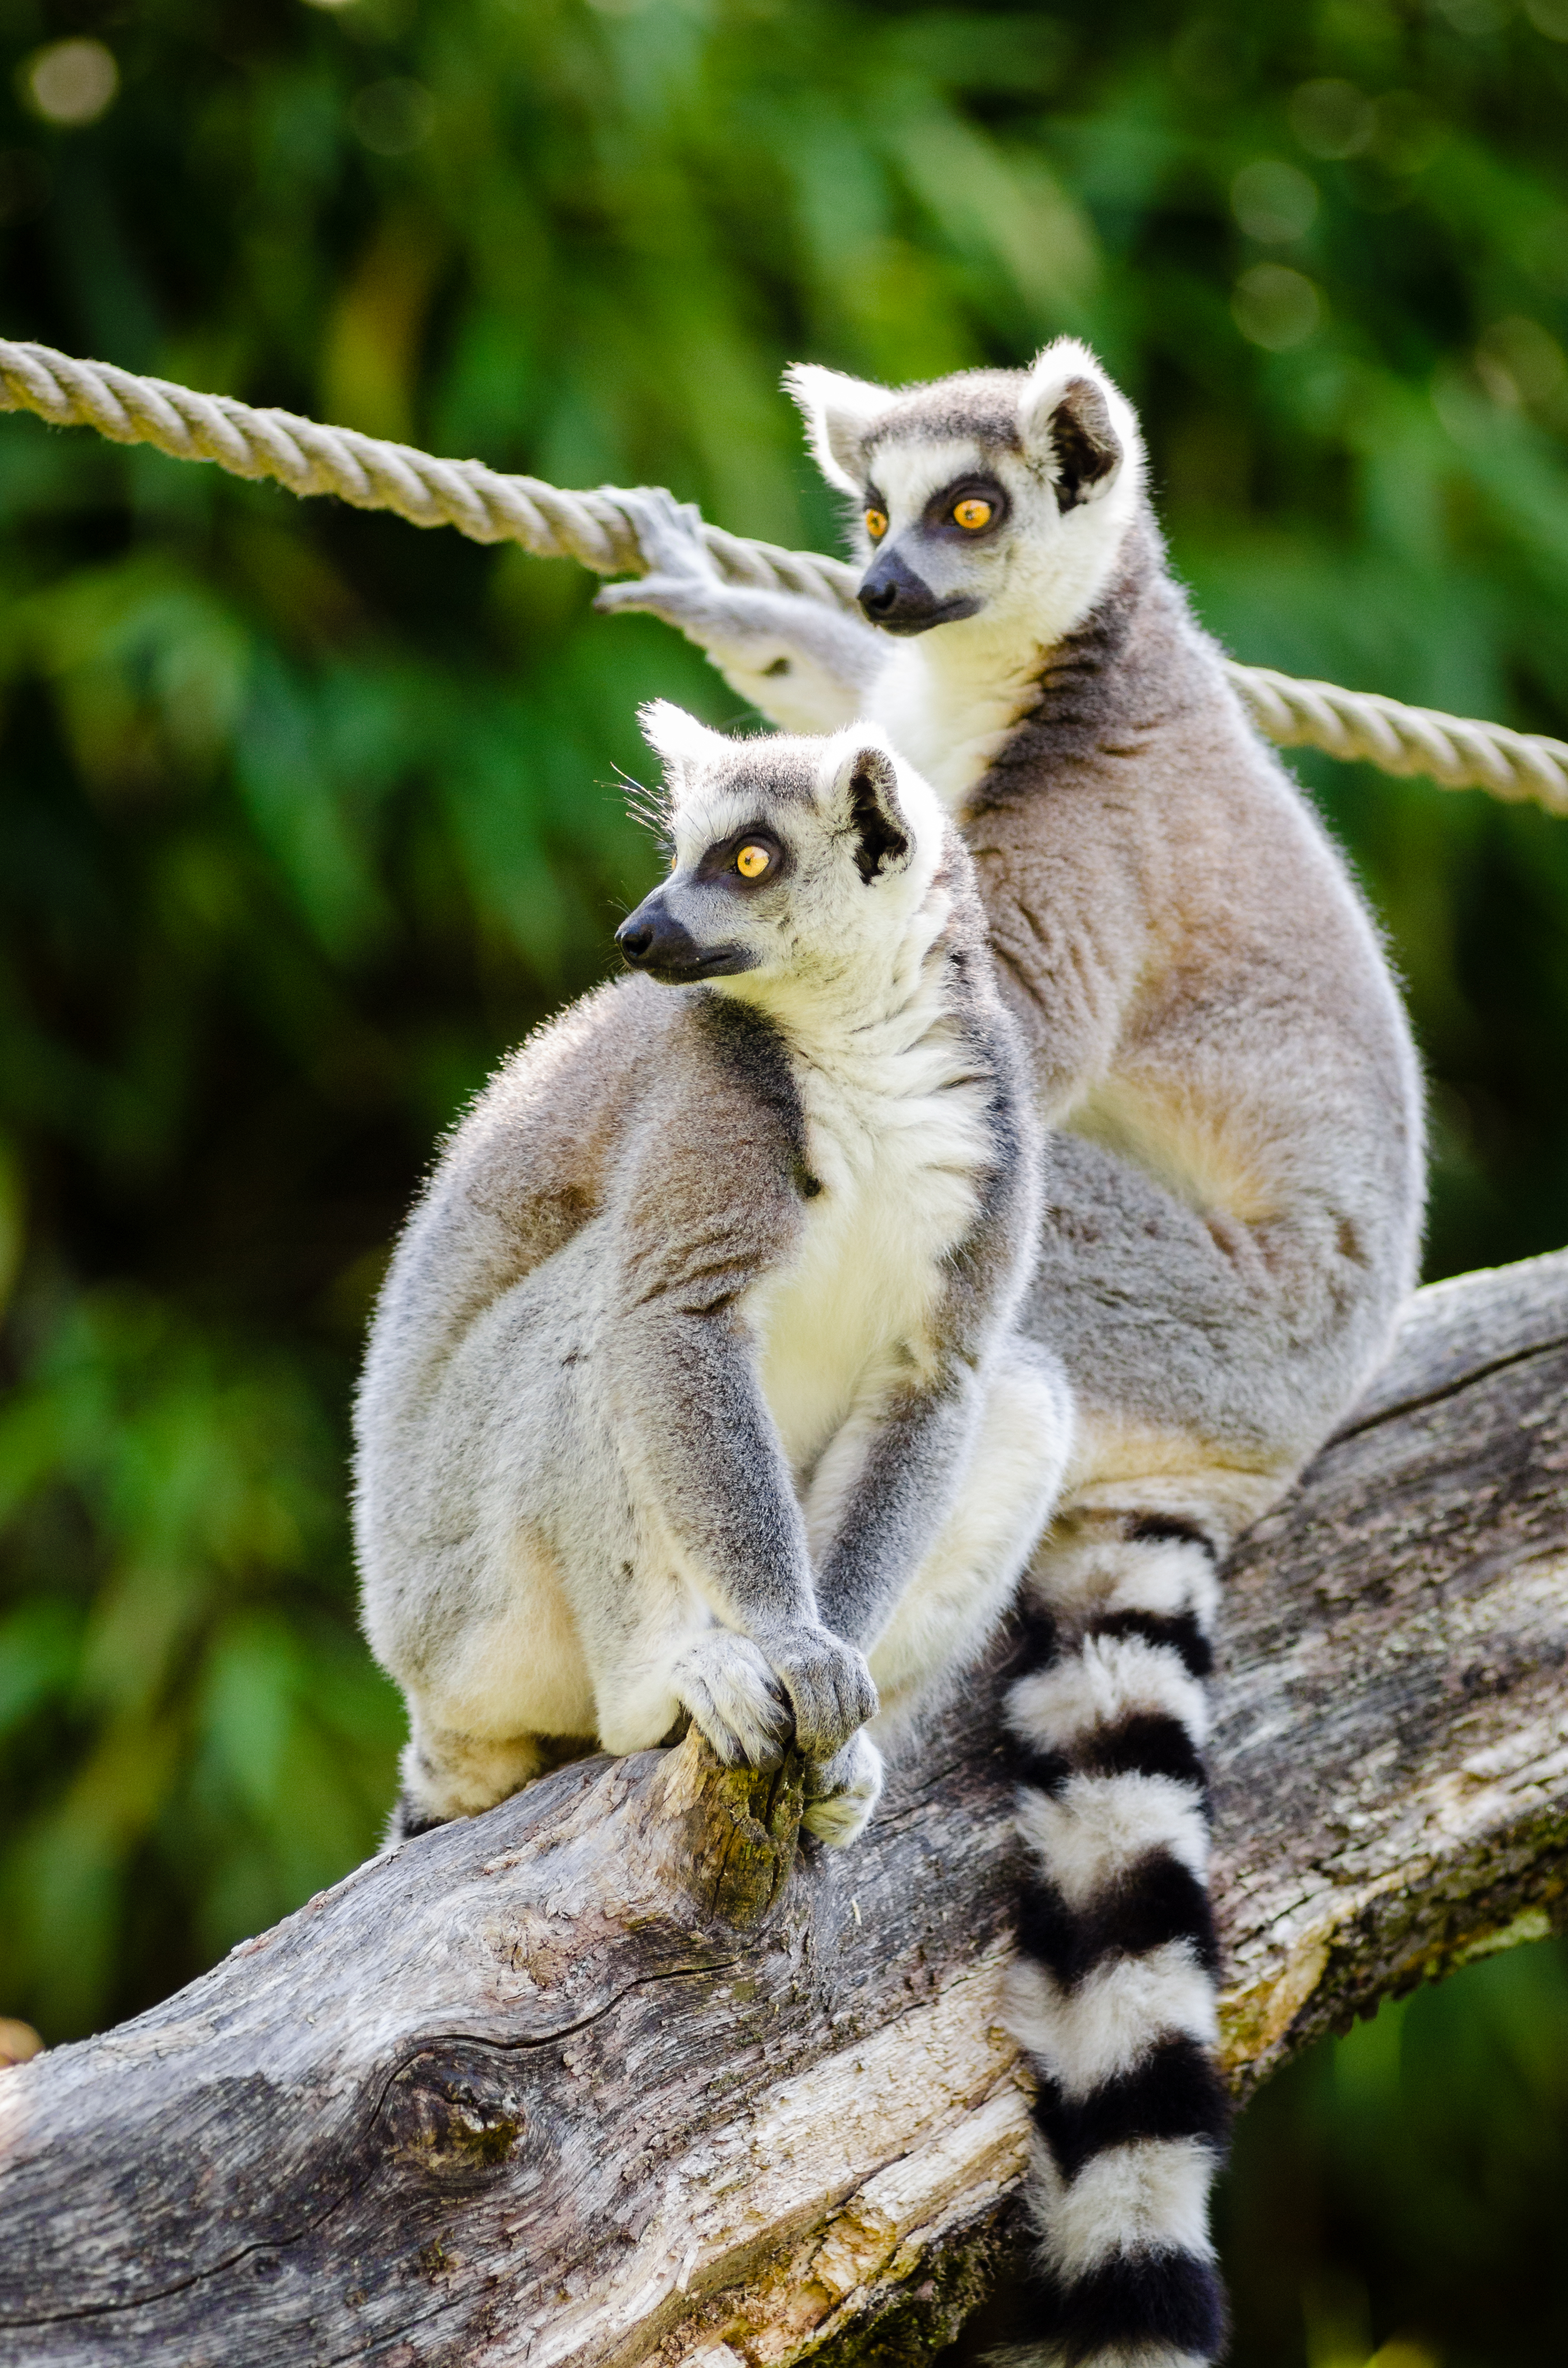
tree, nature, bokeh, ring, feet, animal, cute, wildlife, zoo, fur, mammal, nikon, fauna, primate, squirrel monkey, eyes, hands, animals, madagascar, vertebrate, tier, ss, fell, augen, grn, baum, adorable, lemur, d7000, niedlich, tailed, catta, katta, tierpart, hnde, fse, madagaskar